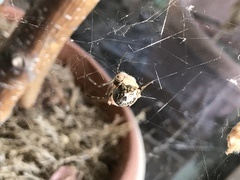
Species: Parasteatoda_tepidariorum